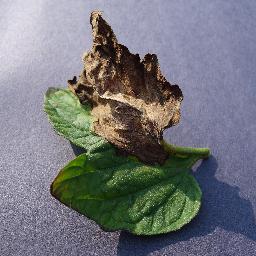
Label: Tomato___Late_blight